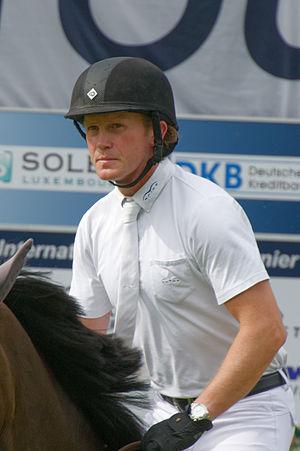
Cameron Hanley, surnommé Cam, est un cavalier de saut d’obstacles irlandais.